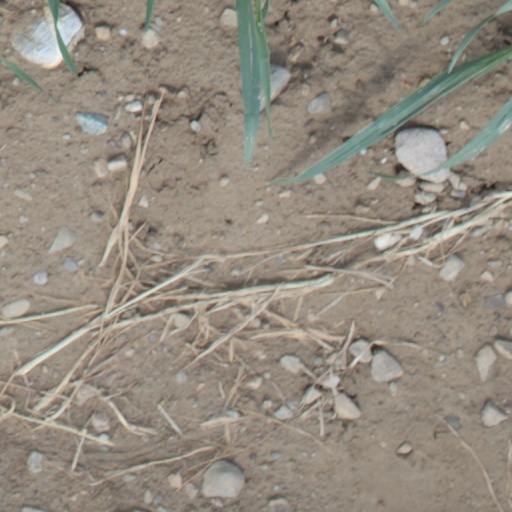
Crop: wheat